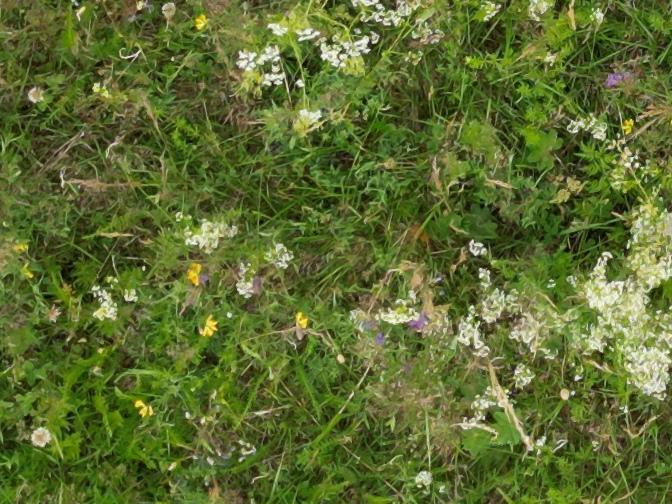
Flowers visible: yarrow flowers, yarrow flowers, yarrow flowers, yarrow flowers, yarrow flowers, yarrow flowers, yarrow flowers, yarrow flowers, yarrow flowers, yarrow flowers, yarrow flowers, yarrow flowers, yarrow flowers